Trout and Salmonid Collection at Montana State University

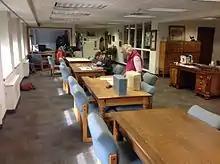
Reading room, Merrill G. Burlingame Special Collections Library

The Merrill G. Burlingame Special Collections is open to the public. Archivists and student workers assist researchers in finding materials and using them in this reading room. The Trout and Salmonid collection is in closed stacks and is not accessible via regular or inter-library loans. The collection is searchable via the Montana State University Library online catalog system, as well as Archives West.